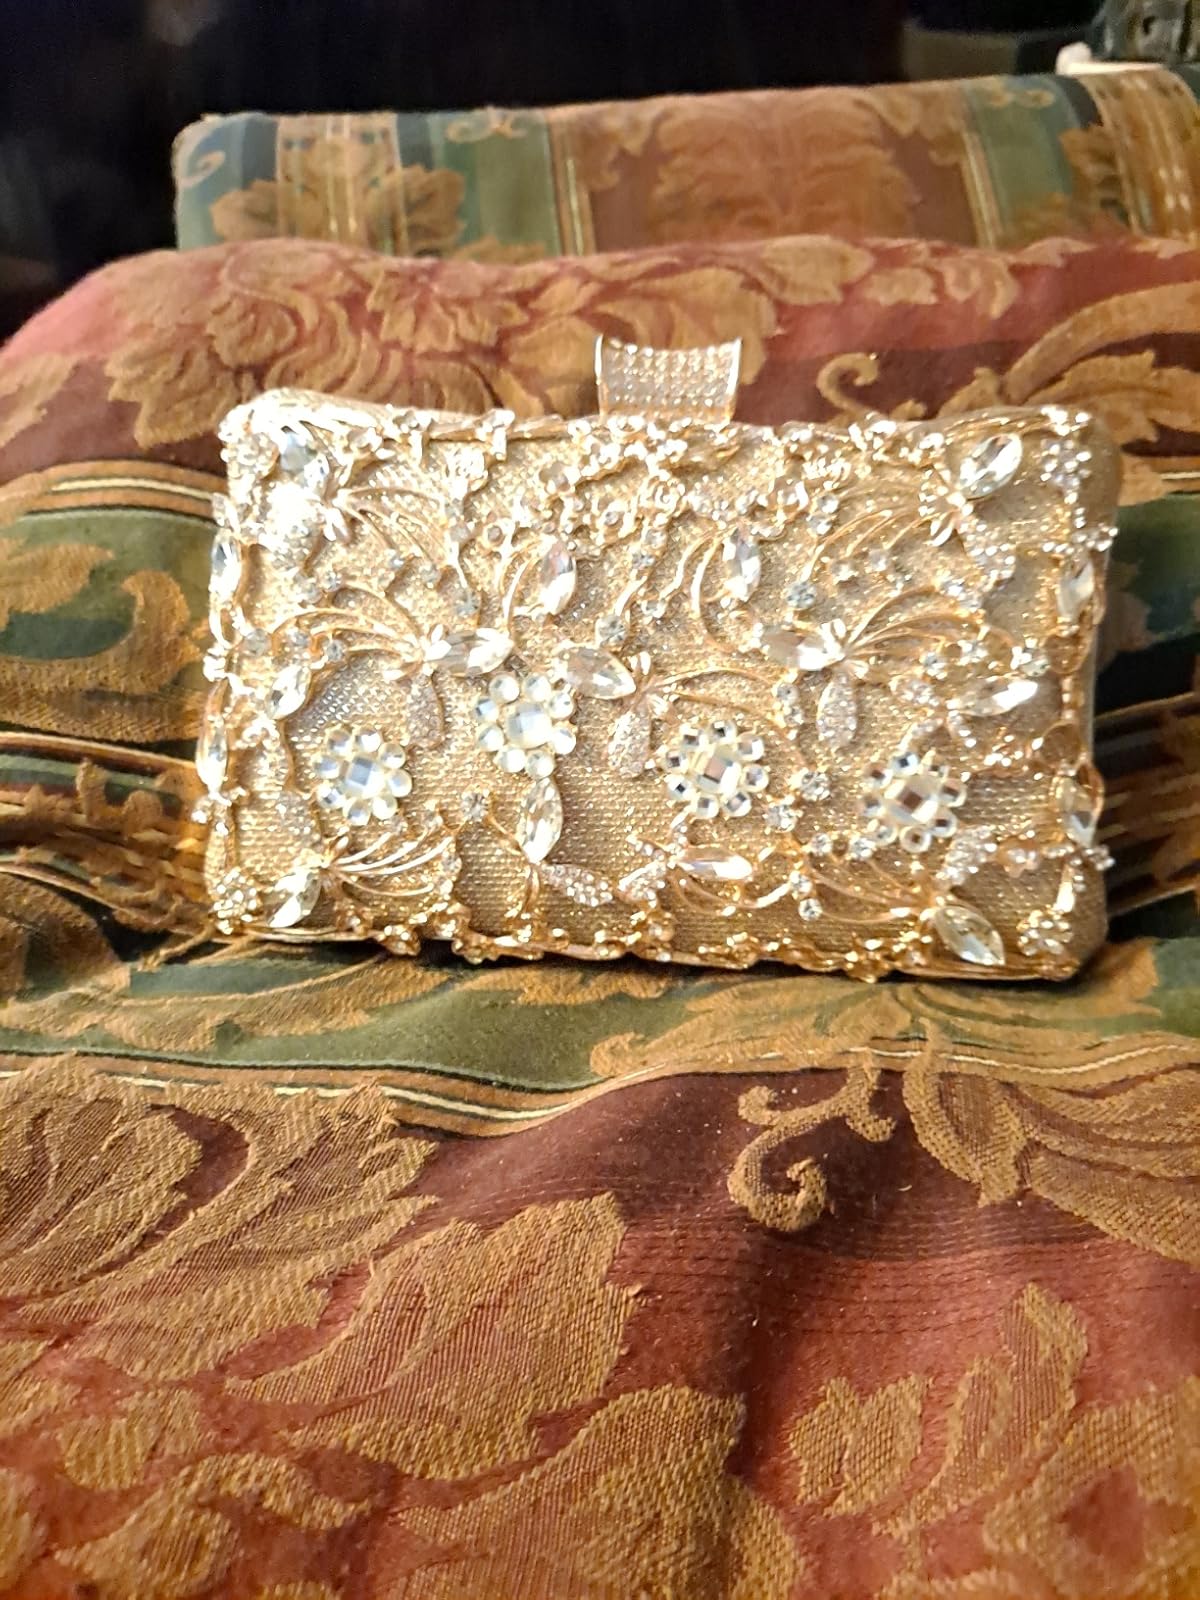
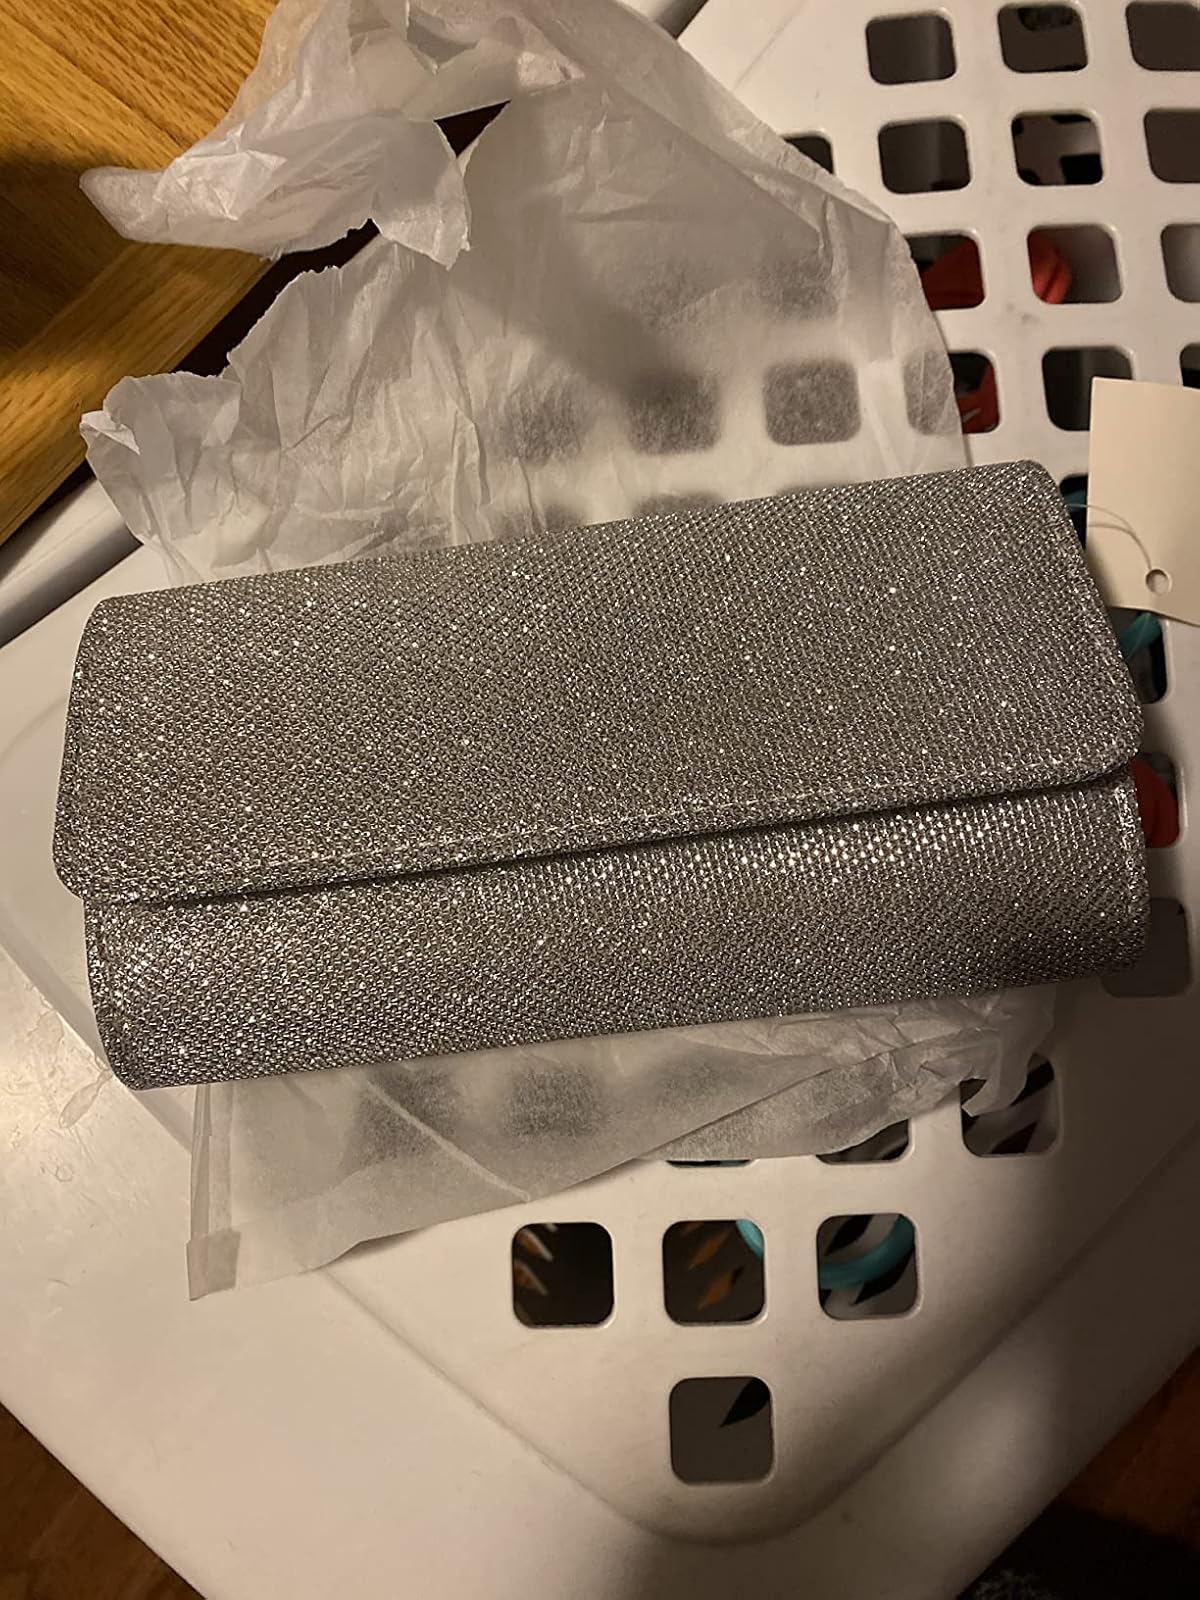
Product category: accessories_handbag
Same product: no